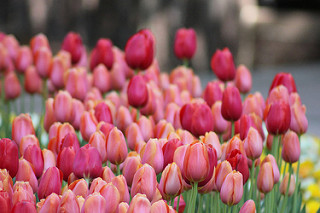
Flower: tulip